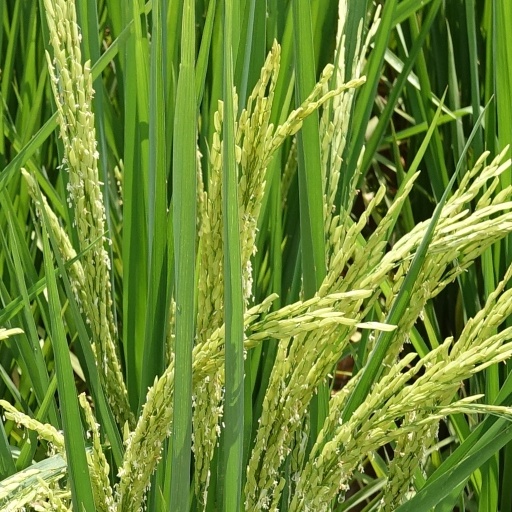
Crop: rice